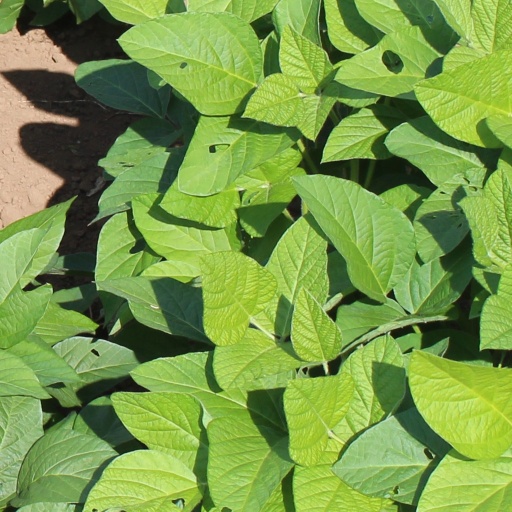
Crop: soybean